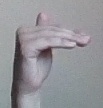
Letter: khaa